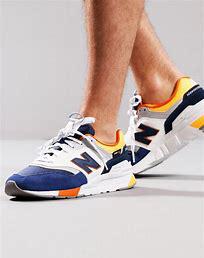
Brand: New
Model: Balance New Balance 997H